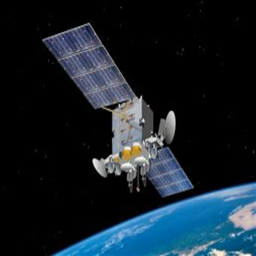
an artist 's rendering of satellite .